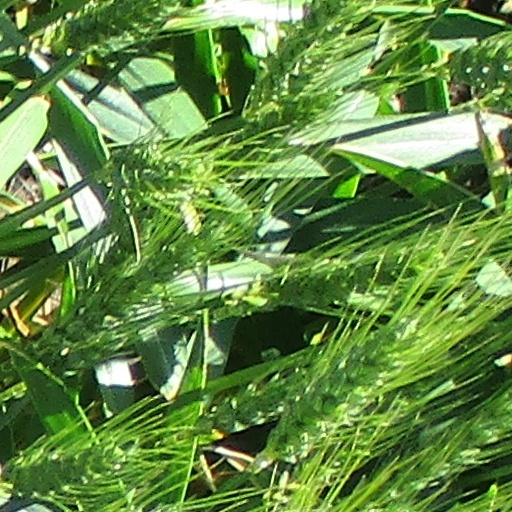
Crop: wheat